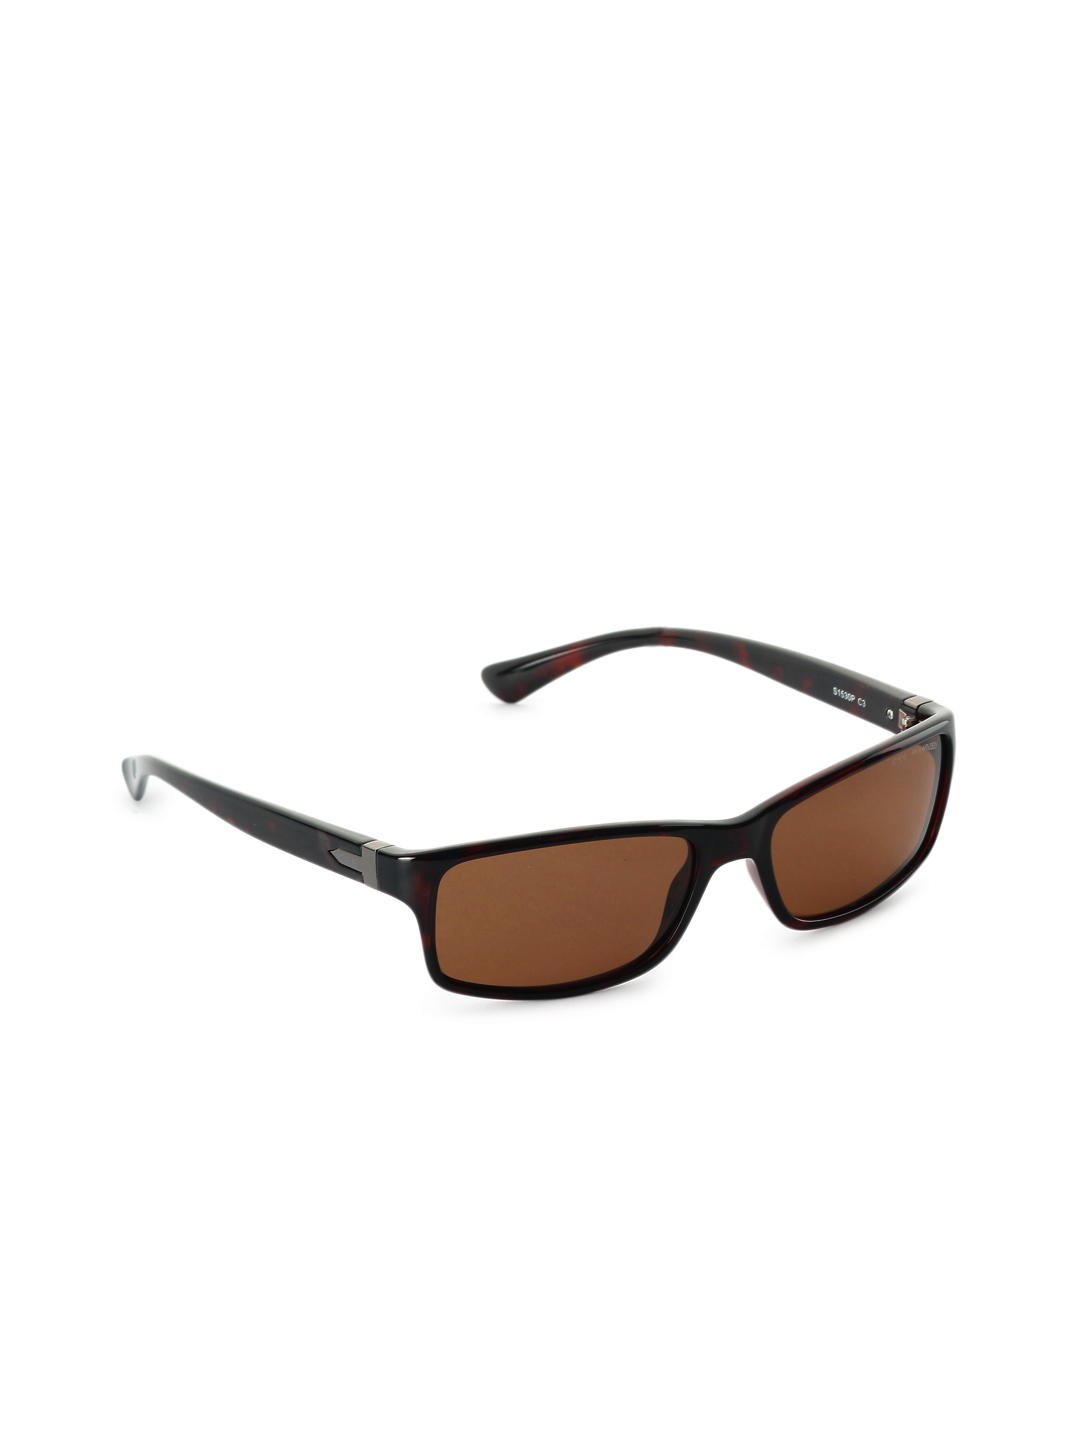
Idee Men Brown Sunglasses
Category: Accessories / Eyewear / Sunglasses
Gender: Men
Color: Brown
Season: Winter 2016
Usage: Casual